Mass media in Azerbaijan

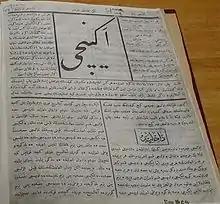
First issue of Ekinchi

The History of Azerbaijani media and press has several stages: the press published under tsar Russian rule which starts from 1832 and lasts until 1917, the press during the Azerbaijan Democratic Republic which covers 1918–1920, the press during the Soviet Union from 1920 to 1991, emigration press, and the press since independence to the present day.